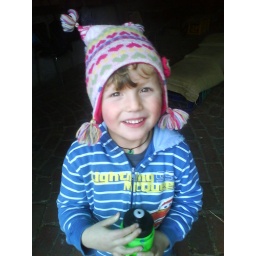
gorgeuos boy in his found hat